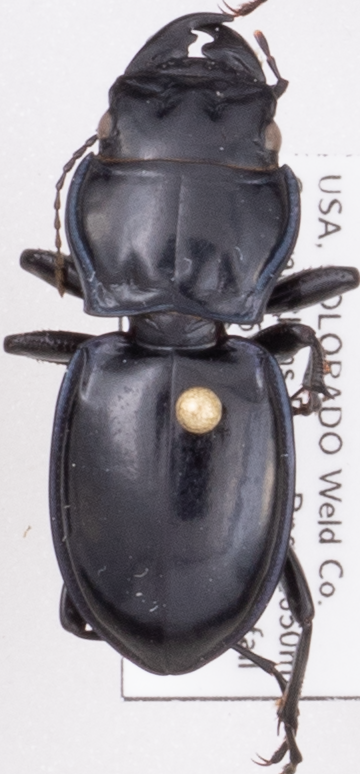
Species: Pasimachus elongatus
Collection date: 2021-07-21
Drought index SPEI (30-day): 1.93
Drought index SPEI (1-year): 0.288
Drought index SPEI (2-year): -0.46